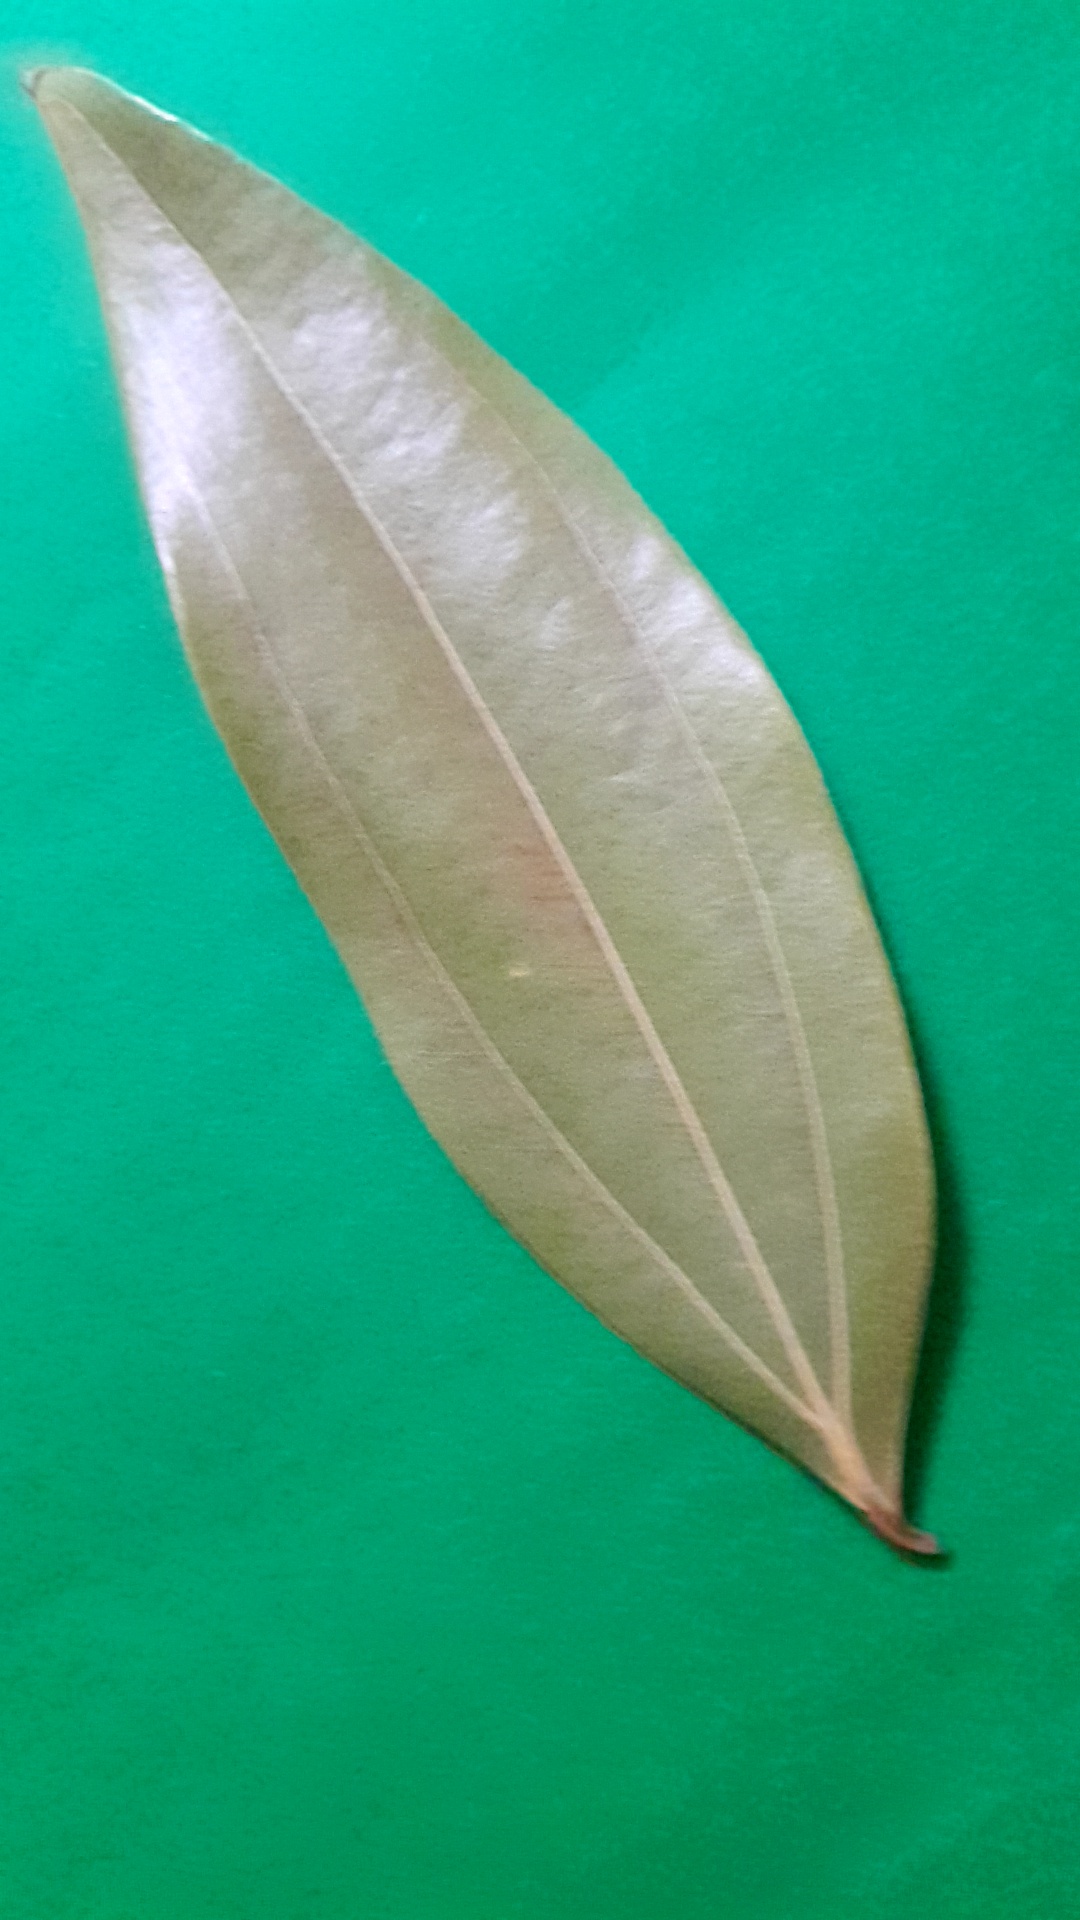
Label: Dry Leaf